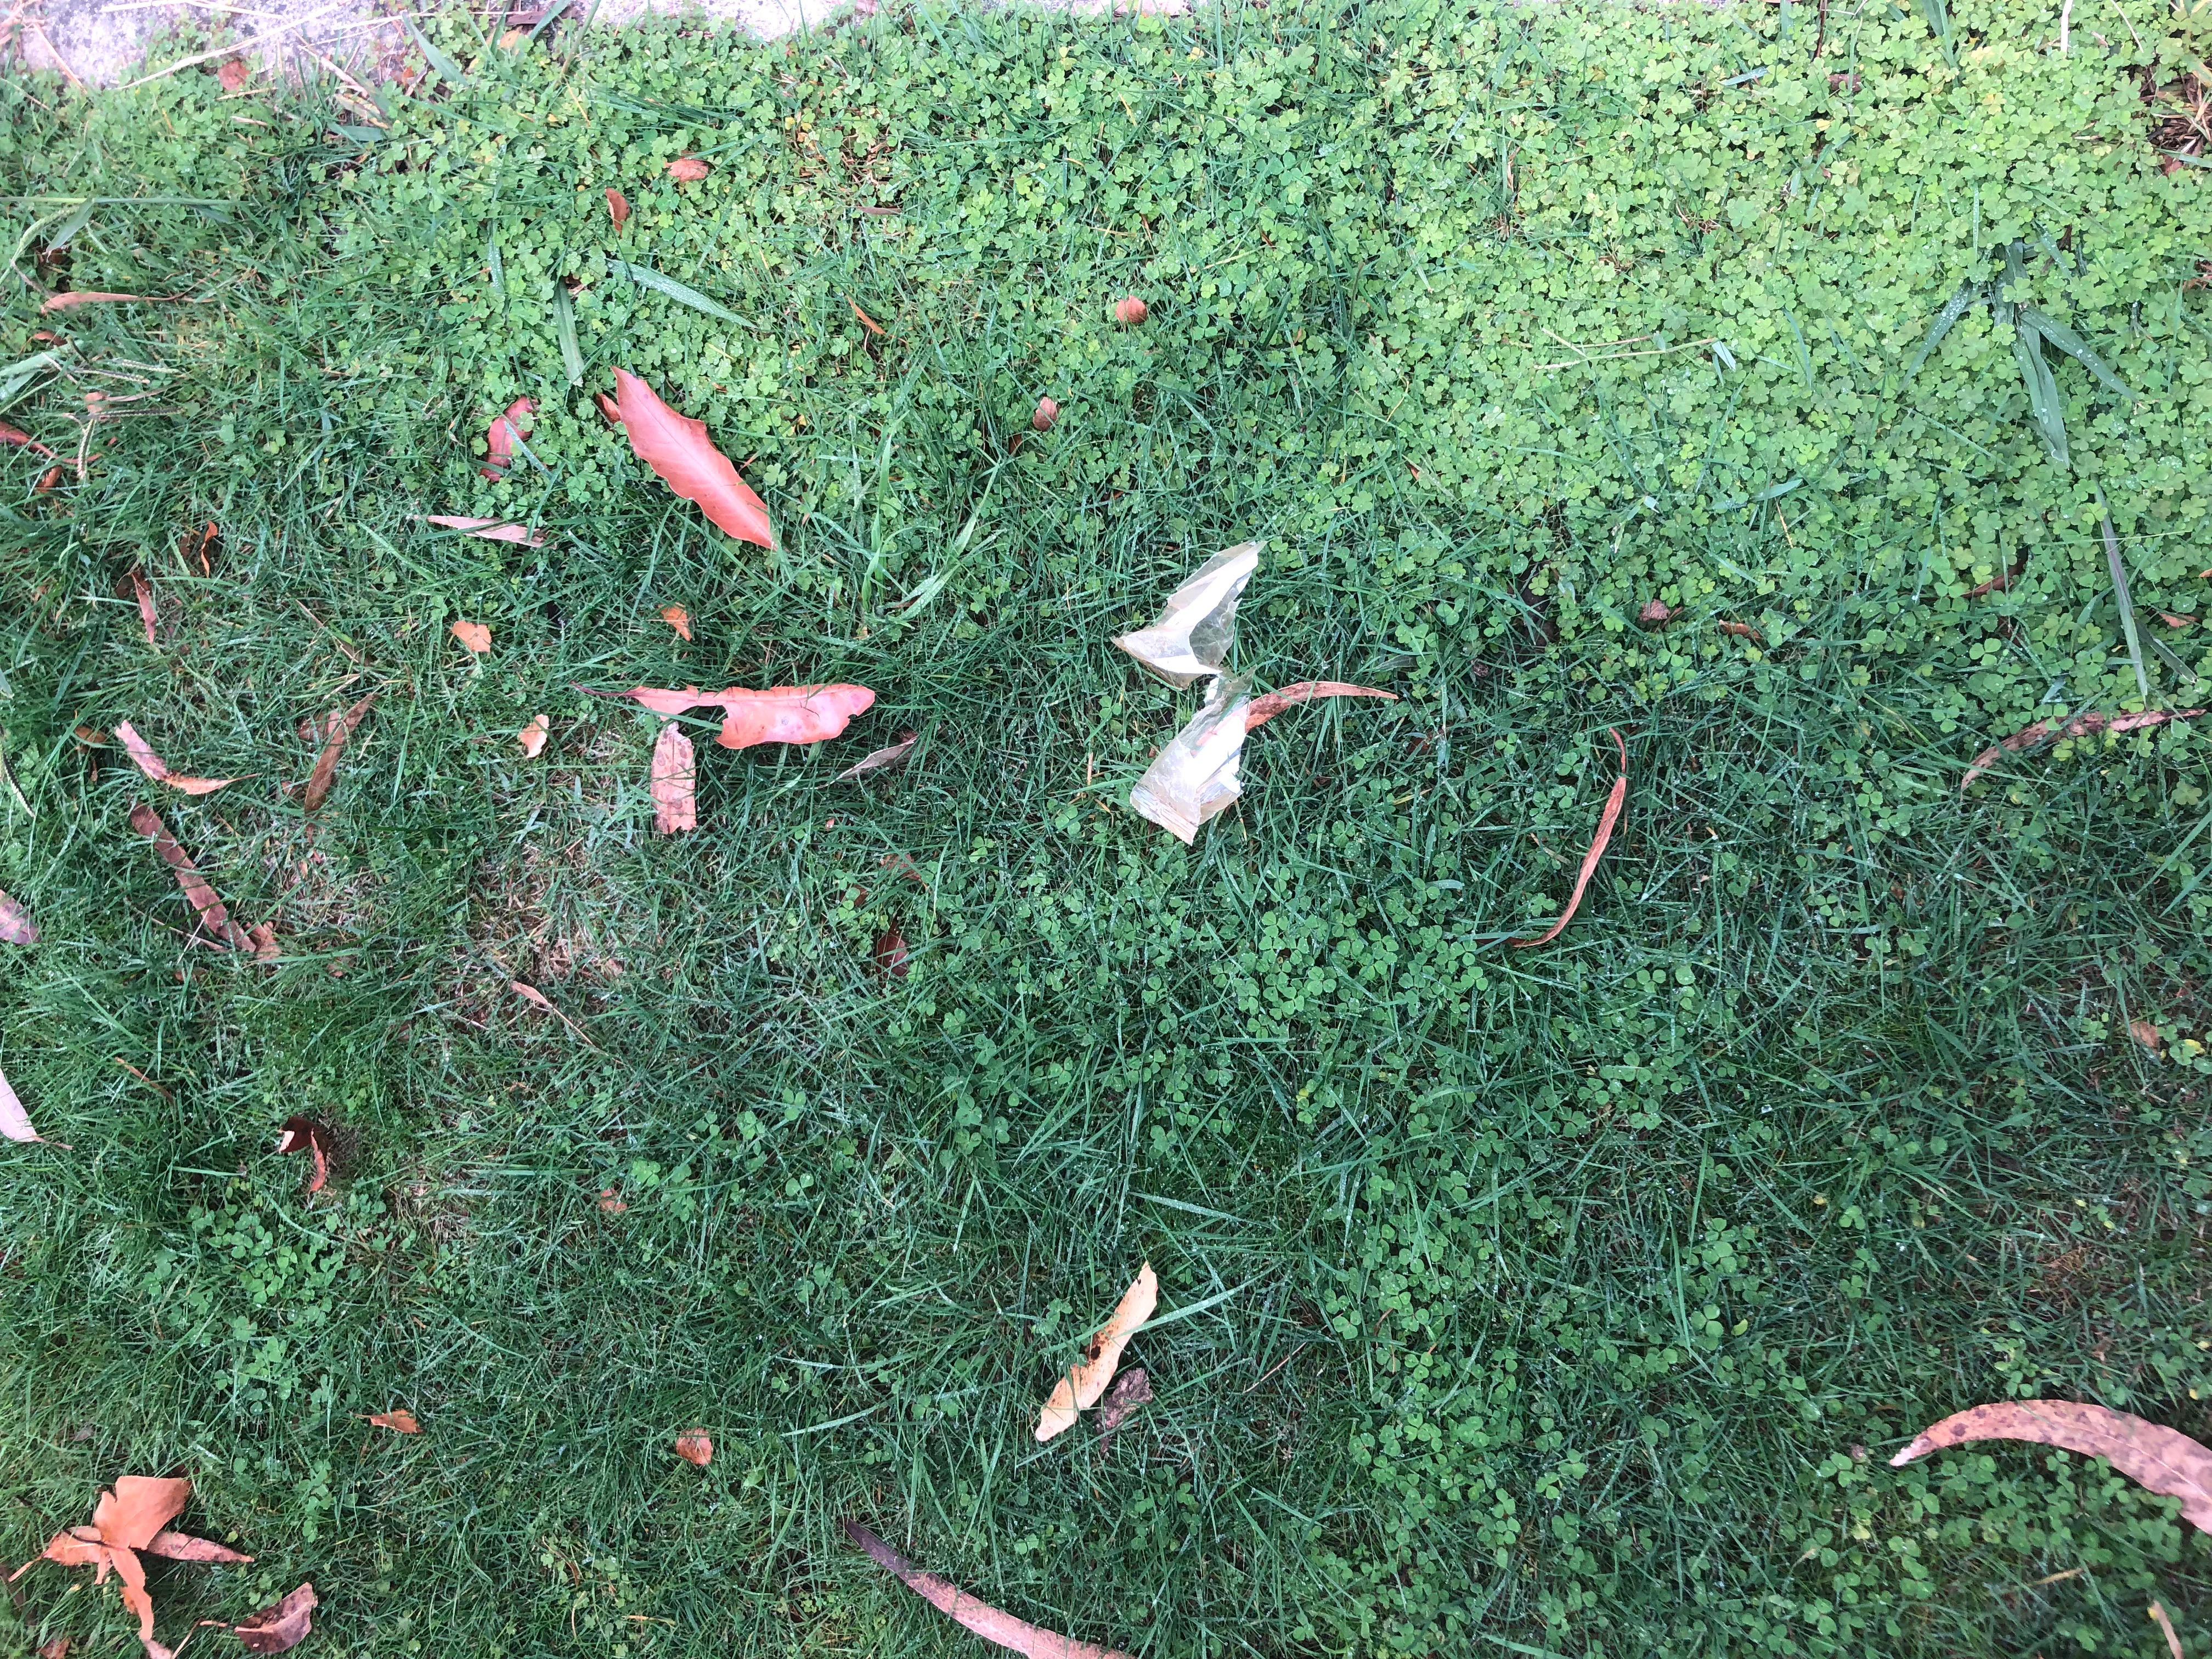
Object: Plastic film (Plastic bag & wrapper)